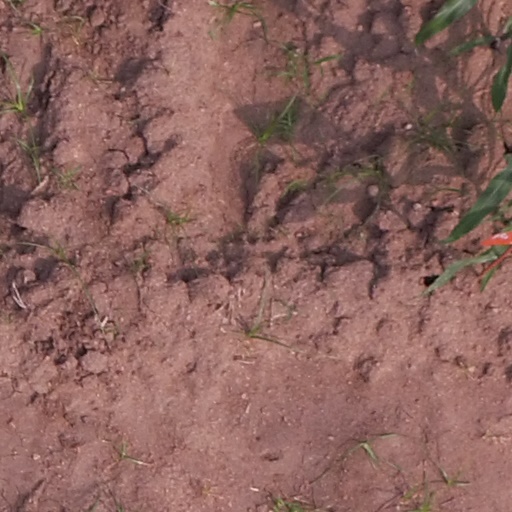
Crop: maize; corn